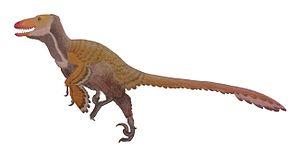
La sélection sexuelle constitue l'un des deux mécanismes de la sélection naturelle, celui qui est lié à la « lutte pour la reproduction », distincte et complémentaire de la « lutte pour la survie ».